Rifkin's Festival

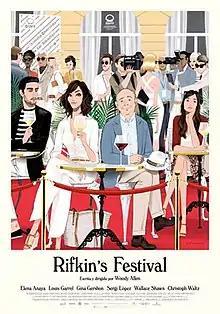
Official poster

Rifkin's Festival is a 2020 comedy film, written and directed by Woody Allen. An American-Spanish-Italian co-production, it stars Wallace Shawn, Elena Anaya, Louis Garrel, Gina Gershon, Sergi López, and Christoph Waltz. It premiered at the 68th San Sebastián International Film Festival on September 18, 2020, and was released in Spain on October 2, 2020, by Tripictures. A short plot summary appeared in "The Guardian" on September 4, 2019, stating: "The movie, "Rifkin’s Festival", is about a couple who fall in love while in town for the San Sebastián film festival, drawing on the annual event as the backdrop to a romantic comedy."